Phlox subulata

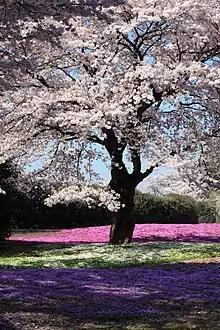
"Phlox subulata" in an ornamental planting beneath a cherry tree at Yachounomori Garden in Annaka, Gunma

Phlox subulata the creeping phlox, moss phlox, moss pink or mountain phlox, is a species of flowering plant in the family Polemoniaceae, native to the eastern and central United States, and widely cultivated.